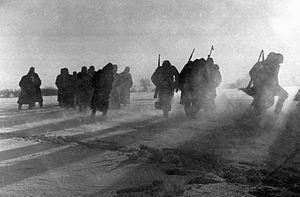
La bataille de Moscou, désigne les combats pour le contrôle de la ville de Moscou et de sa proximité entre octobre 1941 et janvier 1942 pendant la Seconde Guerre mondiale. Elle comprend l'offensive allemande appelée opération Typhon, conduite par le groupe d'armées du centre sous le commandement de Von Bock, pour s'approcher de la ville, ainsi que la défense puis la contre-attaque soviétique qui suivit. Elle est considérée avec la bataille de Stalingrad et celle de Koursk comme un des affrontements stratégiques du front de l'Est.